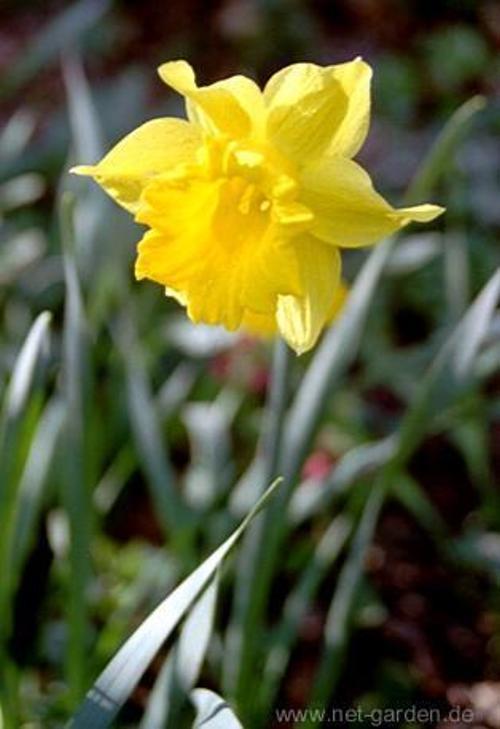
Flower: Daffodil